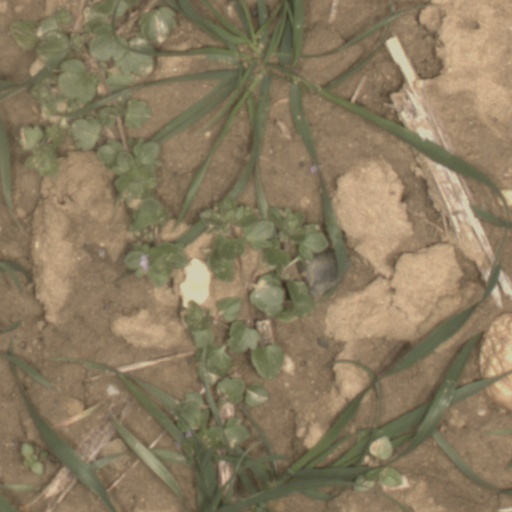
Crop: wheat